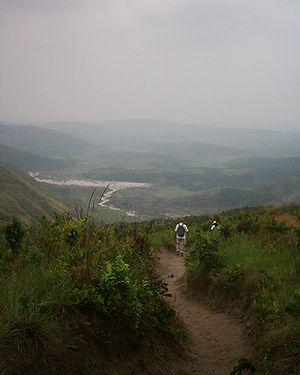
fr:Mont Mangengenge, fr:Kinshasa, RDC, summer 2003 Personal picture, I set it in public domain.
Le mont Mangengenge est une montagne située en République démocratique du Congo, au sud-est de Kinshasa. Il fait partie des monts de Cristal et culmine à 718 mètres d'altitude.